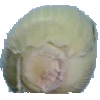
Label: Corn Husk 1